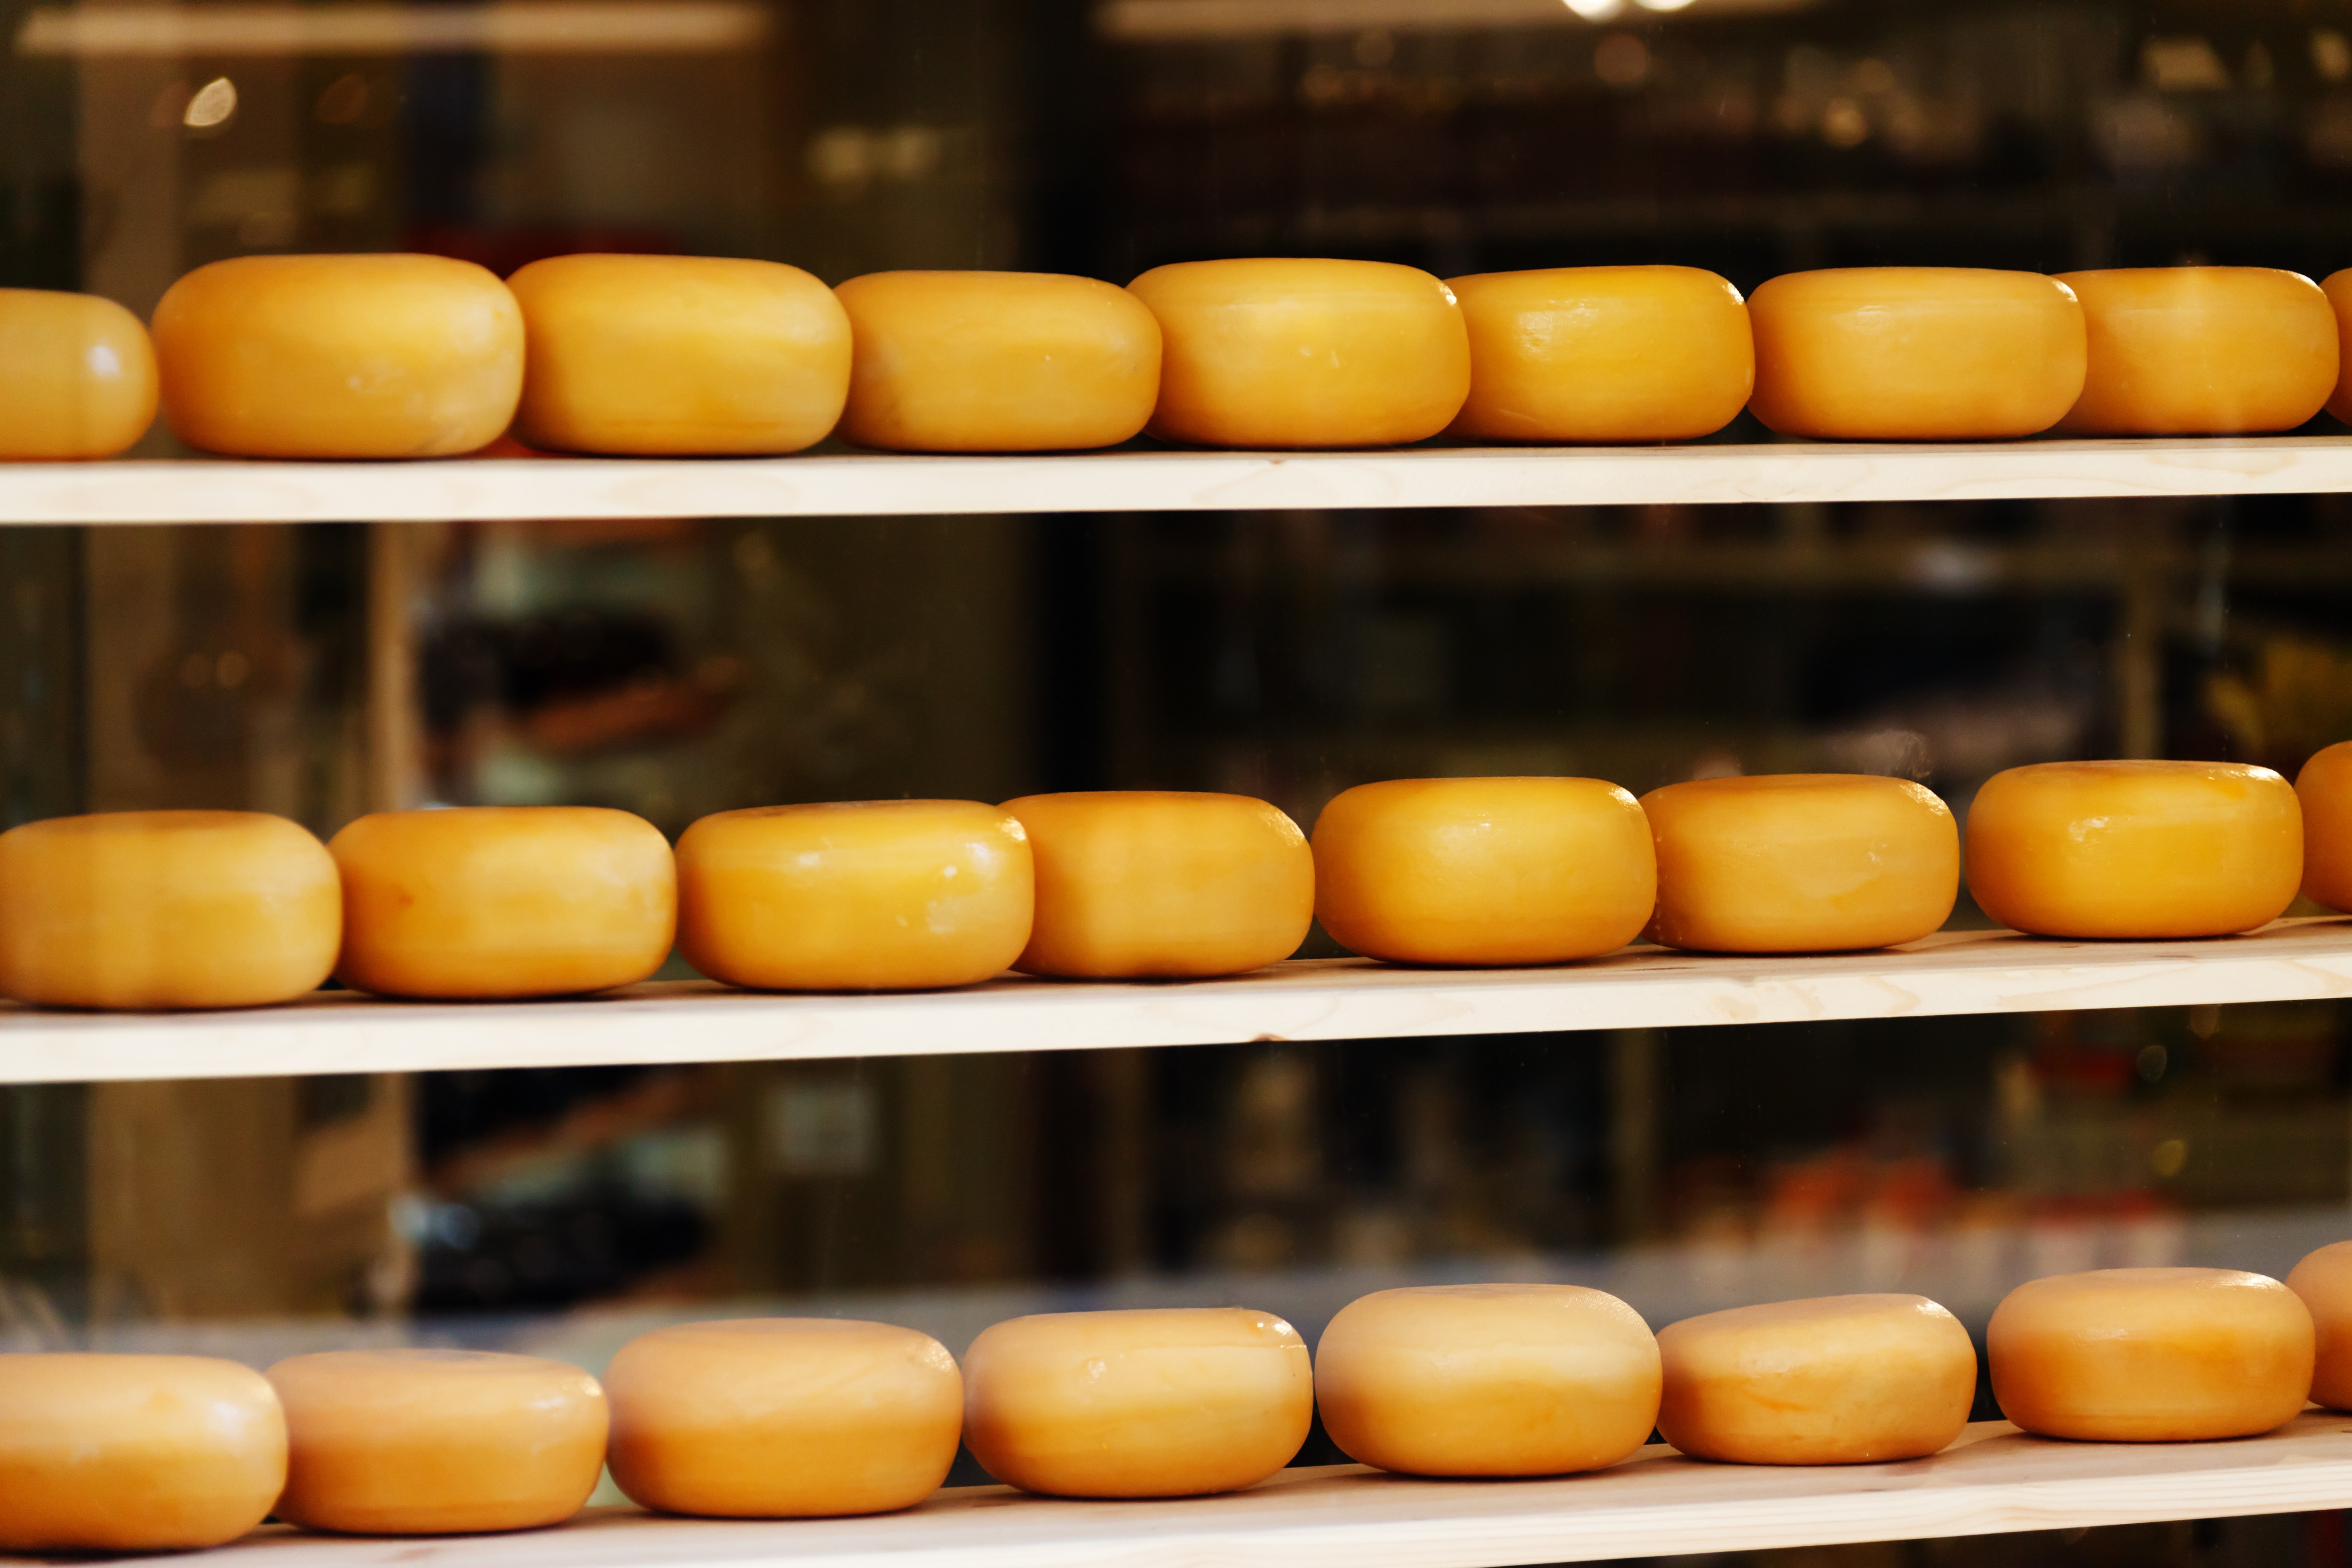
plant, row, wheel, fruit, round, pile, food, produce, shelf, market, stack, yellow, baking, eat, circle, cheese, holland, netherlands, circular, dutch, layers, sweetness, dairy, oval, flavor, cheesy, flowering plant, land plant